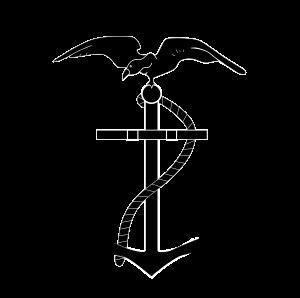
Les forces armées de l'Équateur sont divisées en une armée de terre, une Marine et une armée de l'Air. Ces trois forces sont placées sous un commandement unique, appelé « commandement conjoint des forces armées ». Le commandant en chef des armées et le Président de la République d'Équateur, soit actuellement Lenín Moreno en poste en 2014 et l'actuel ministre de la Défense est Fernando Cordero Cueva. Elles sont fortes de 80 000 hommes au total en 2010.